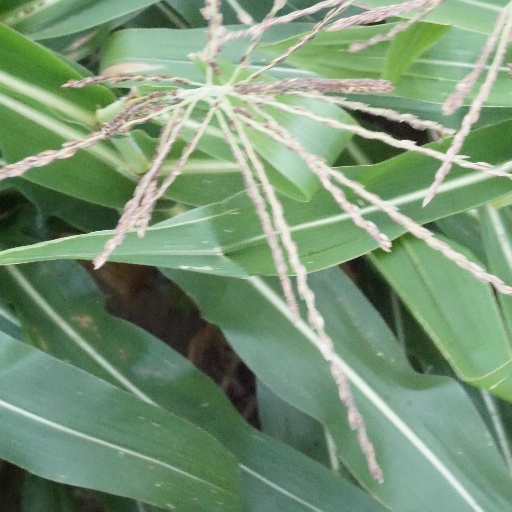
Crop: maize; corn